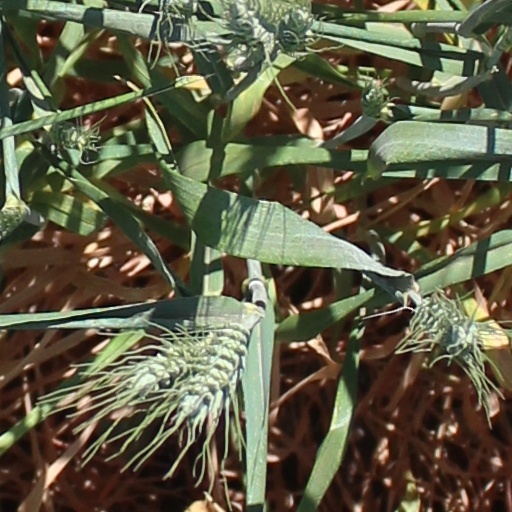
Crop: wheat